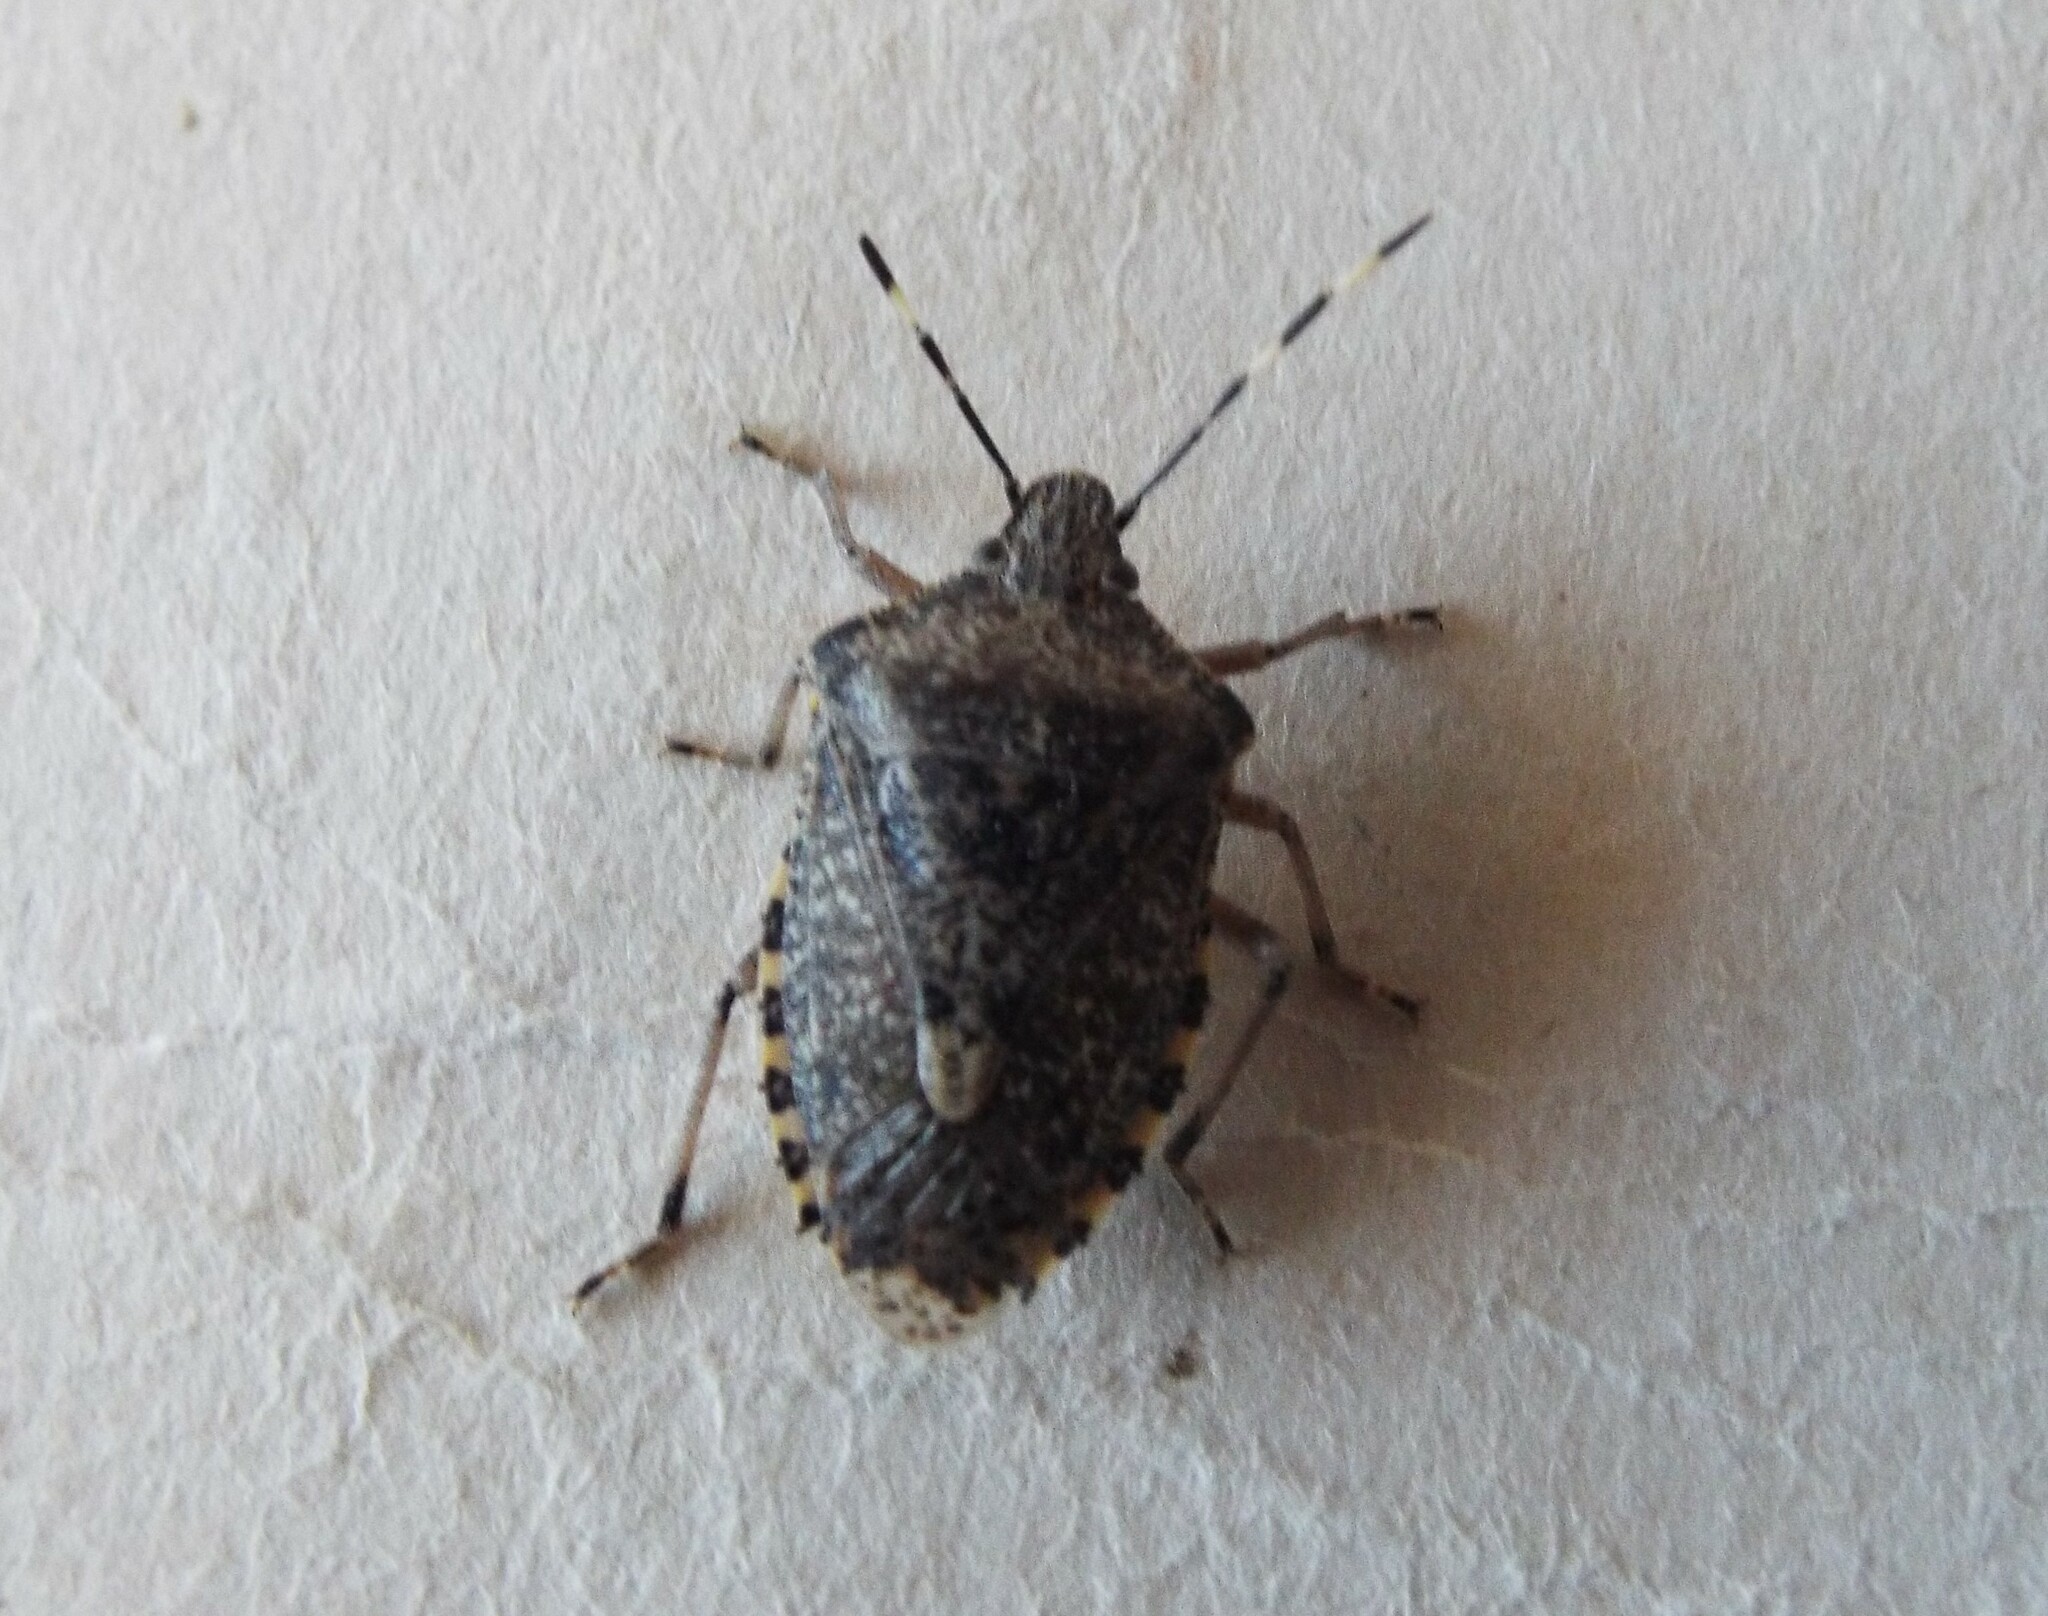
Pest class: stink_bug